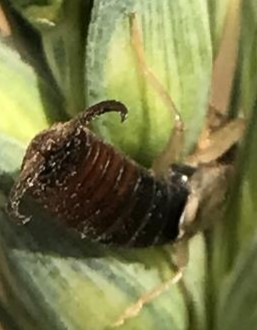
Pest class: occasional_pest